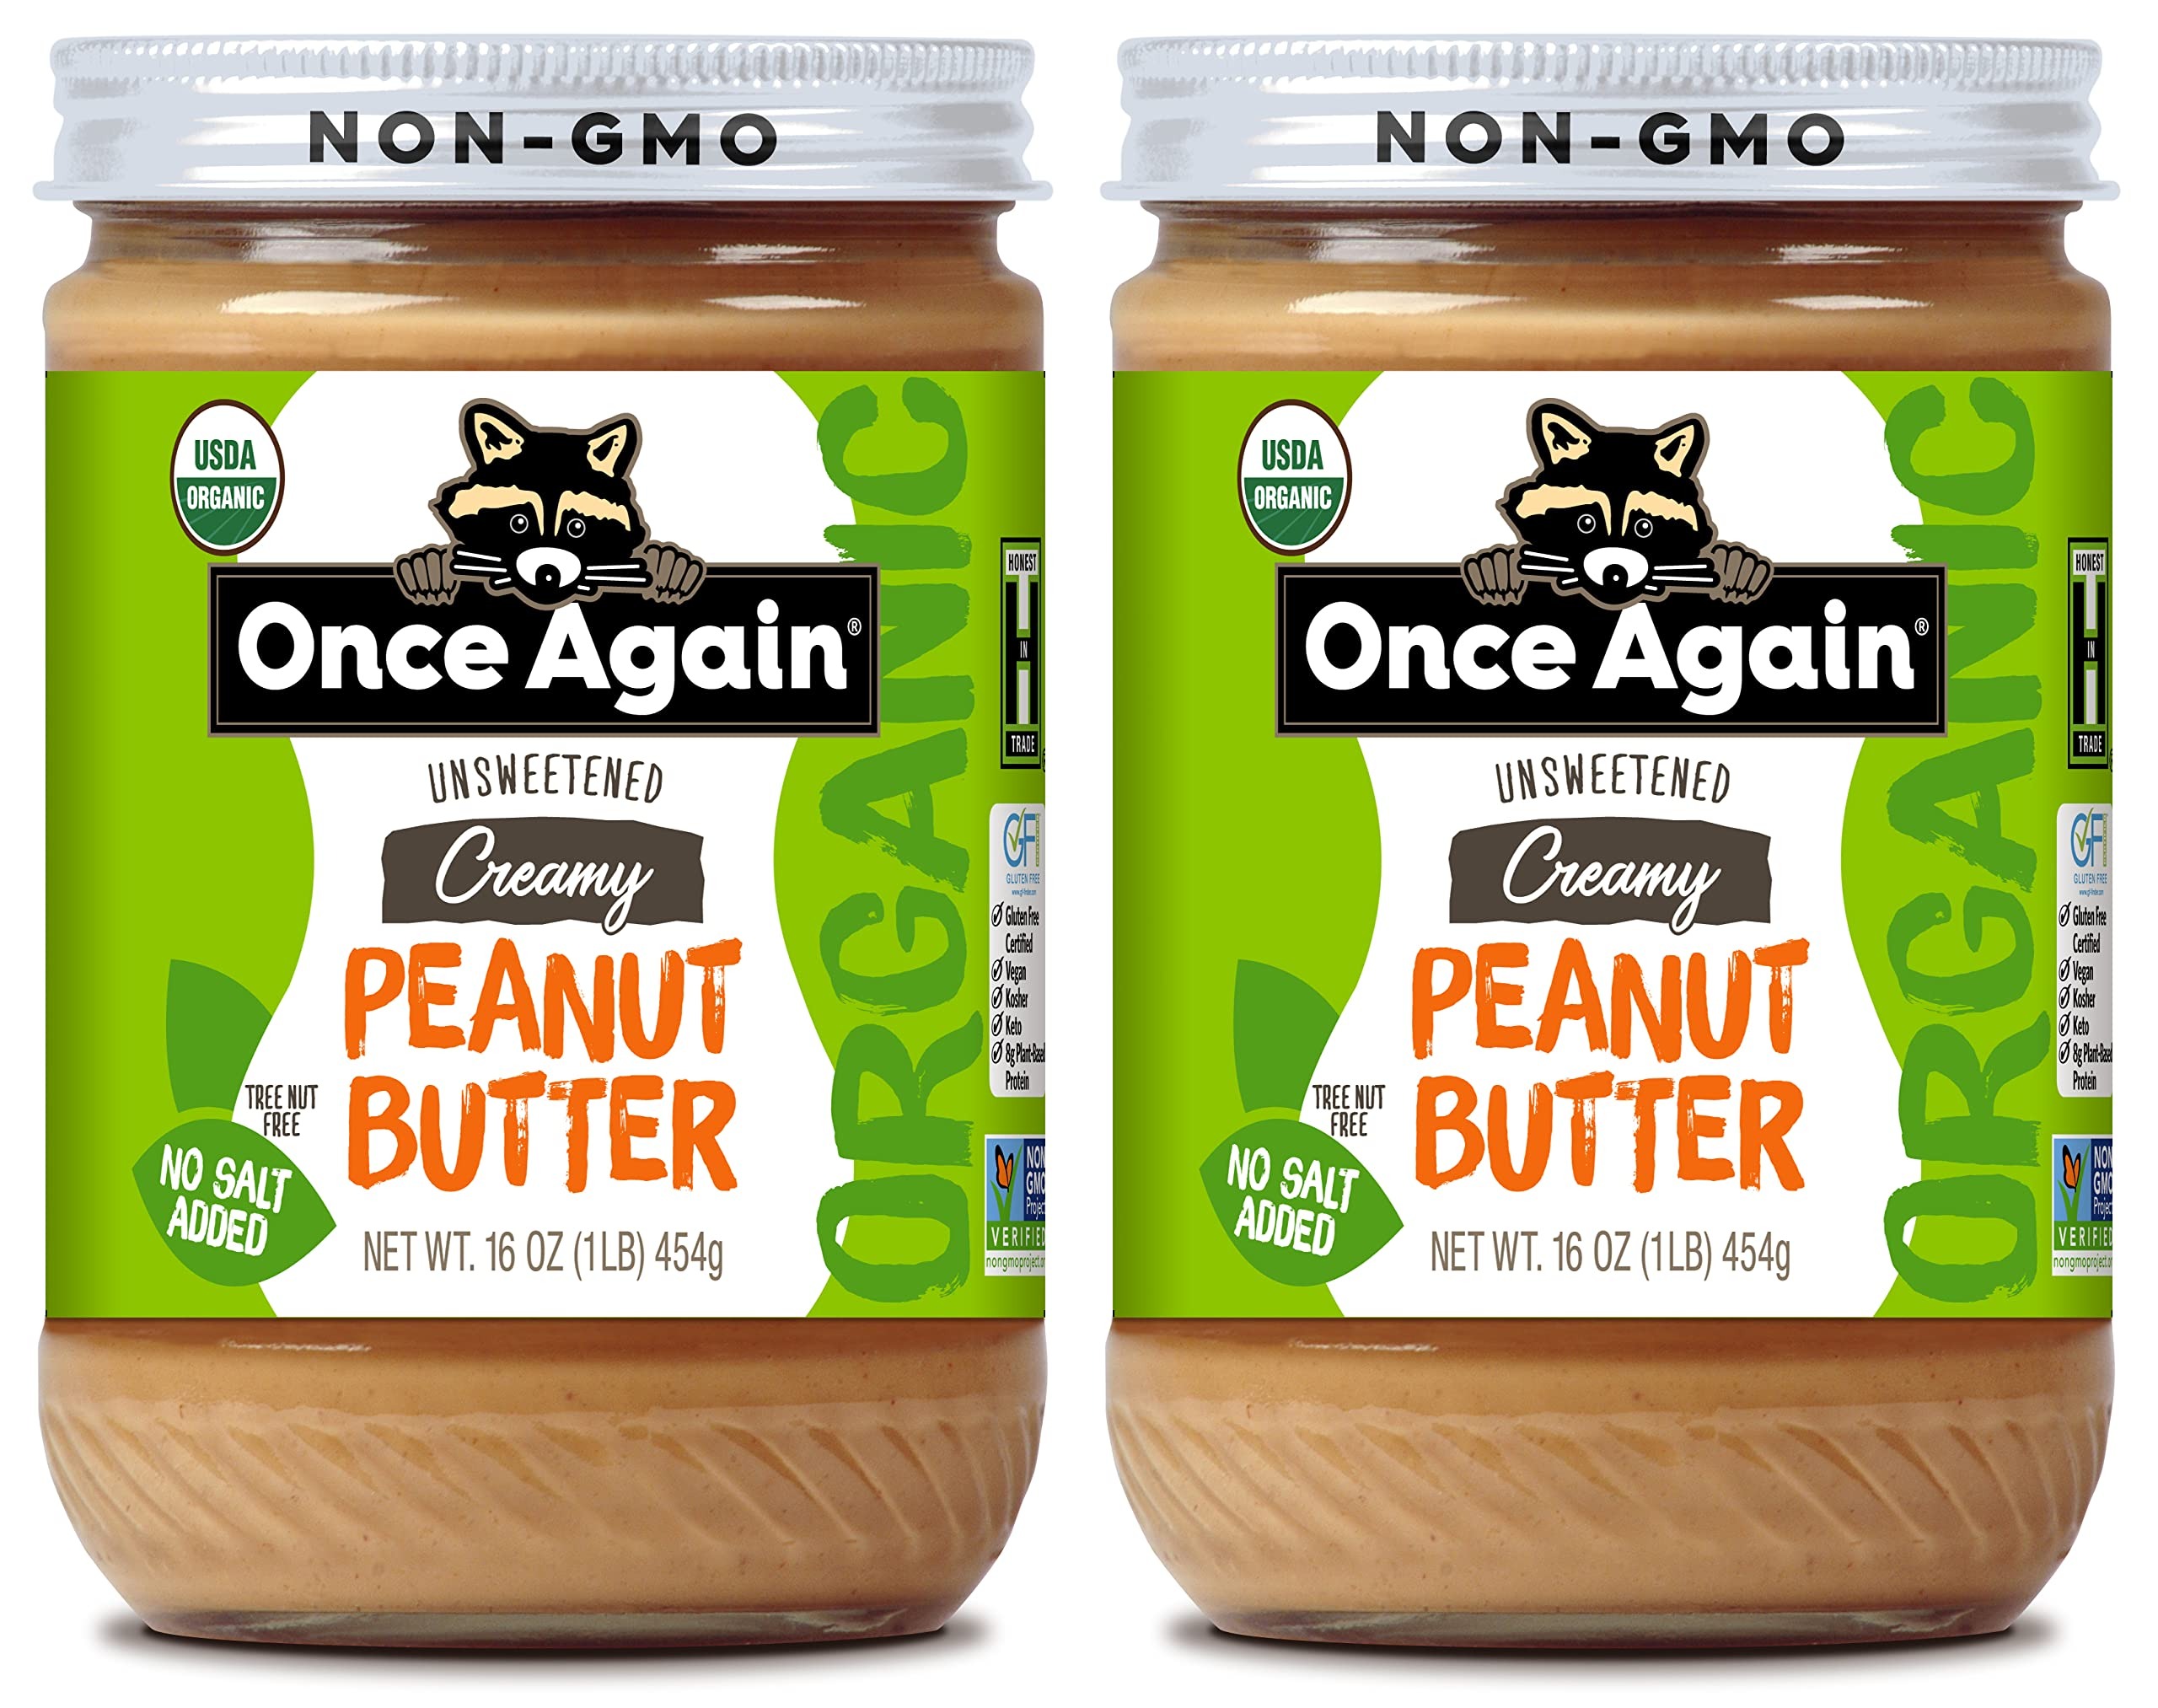
Item Name: Once Again Organic Creamy Peanut Butter, 16oz - Salt Free, Unsweetened - USDA Organic, Gluten Free Certified, Vegan, Kosher - Glass Jar - 2 Pack
Bullet Point 1: CREAMY PEANUT BUTTER || Pack of two 16oz jars of deliciously creamy, certified organic peanut butter. Our peanut butter is made by roasting and grinding blanched, dry roasted peanuts until they are wonderfully creamy. Contains Peanuts. Produced in a Peanut-only facility
Bullet Point 2: SALT FREE, UNSWEETENED || This product has just one ingredient - peanuts! Unsweetened and free of salt
Bullet Point 3: ETHICALLY SOURCED || Our peanuts are sourced from Nicaragua, Argentina and the USA
Bullet Point 4: CERTIFIED || USDA Organic, Non-GMO, Gluten free, Vegan, and Kosher Certified. No added preservatives
Bullet Point 5: MINIMAL WASTE || Once Again Nut Butters are packaged in recyclable glass jars
Product Description: <b>Organic, Creamy Peanut Butter - Unsweetened, No Salt - Pack of two 16 oz / 1lb Jars</b><br><br>Our organic peanut butter is made by roasting and grinding blanched, dry roasted peanuts until they are wonderfully creamy. This product has just one ingredient, peanuts! Salt free and unsweetened. Peanuts are ethically sourced from Argentina, Nicaragua and the USA. USDA Certified Organic, Honest in Trade, Gluten-Free Certified, Vegan, Kosher Certified, and Non-GMO Verified. No preservatives added.<br><br>16oz / (1lb) glass jars - Pack of 2<br><br>While refrigeration of this product isn't necessary, if stirring is something you wish to minimize, stir and then refrigerate. Please be aware that if left out at room temperature, natural oil separation will occur.<br>Shelf life: 12 months from the date of production. Once opened, we recommend a three month shelf life. We cannot guarantee product performance past the sell-by date as we do not add preservatives to our products.<br><br>Ingredients: Organic Peanuts.<br><br><b>Allergen Statement:</b><br>Contains Peanuts. Produced in a Peanut-only facility.
Value: 12.0
Unit: Ounce

Price: 19.99